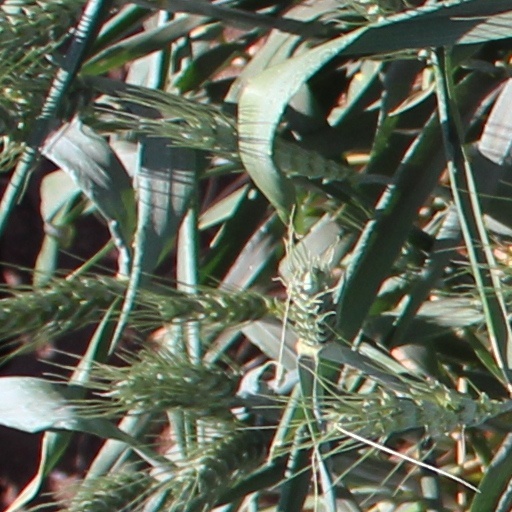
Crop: wheat